Battle of Gotthard Pass

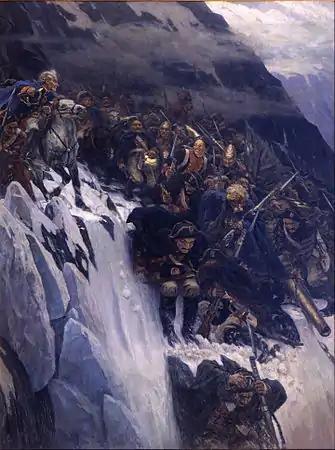
"Suvorov crossing the Alps" in 1799 (Переход Суворова через Альпы в 1799 году) by Vasily Surikov (1899)

On 15 August 1799 at the Battle of Novi, the Austro-Russian army commanded by Field Marshal Suvorov defeated a French army led by General of Division Barthélemy Catherine Joubert, who was killed. Aside from capturing the fortress of Tortona from the French on 11 September, Suvorov did not exploit his victory. He blamed the Austrians for not providing enough wagons and food, but in fact the Allied army had suffered serious losses at Novi. The Austrians alone sustained 6,050 casualties, while the Russians lost at least 1,880 and possibly as many as 2,700. Soon there were reports that Lecourbe had captured the Gotthard Pass to the north. Suvorov sent some troops in that direction, but they returned after it was determined that the French did not intend to follow up their success.